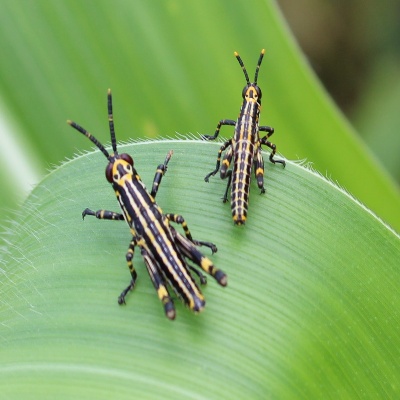
Crop: Maize
Condition: grasshoper